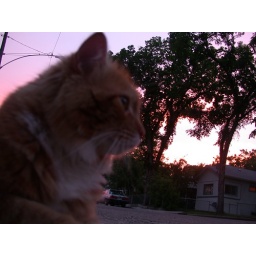
Fiddy is puzzled by the pink sky